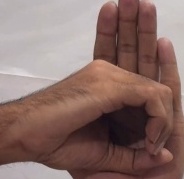
ASL sign: 0